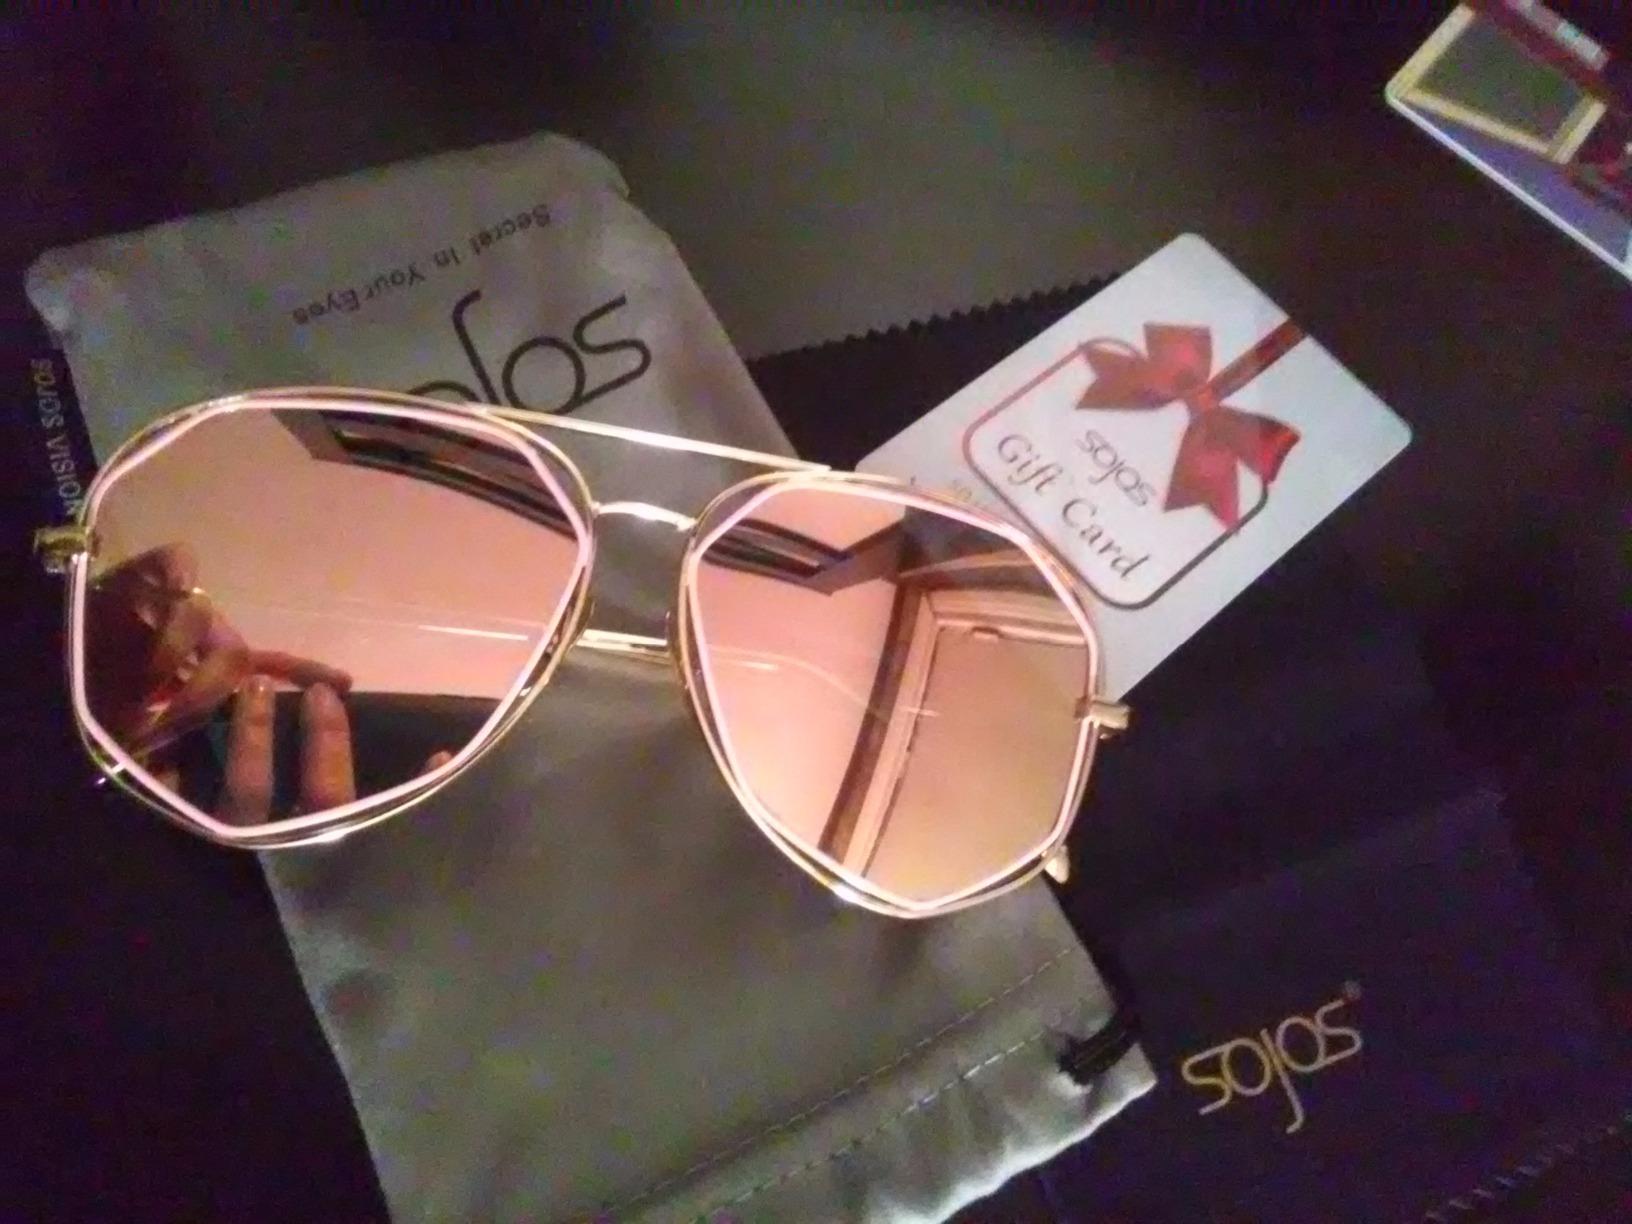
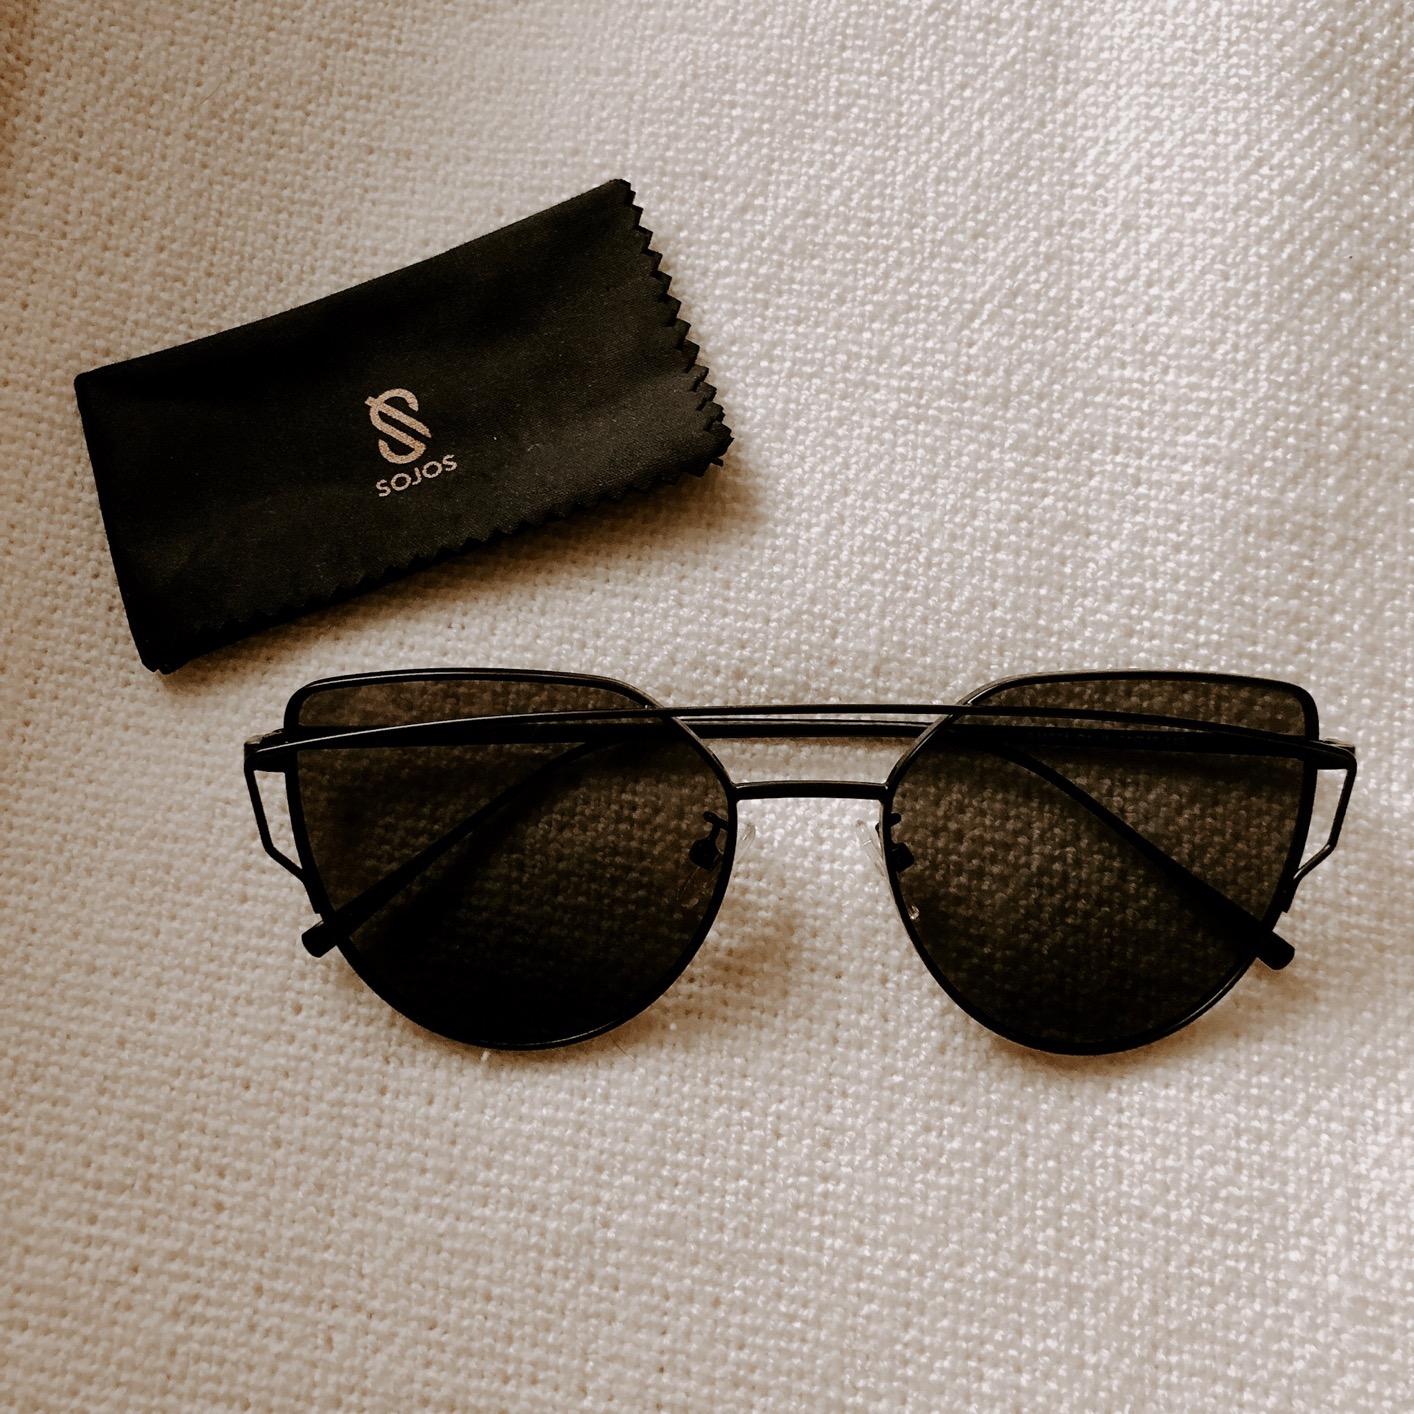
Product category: accessories_sunglasses
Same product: no